Edward Compton (actor)

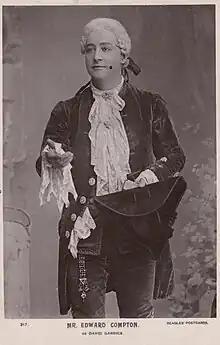
Edward Compton in "David Garrick" (1903)

Compton joined the company of the Adelphi Theatre in London and from September 1879 to July 1880 he accompanied Adelaide Neilson on her successful tour of America, playing in New York, Boston, New Orleans and San Francisco. On completing the tour the company sailed from New York for London with Neilson continuing on to Paris to prepare for her forthcoming marriage to Compton arranged for September 1880. However, while driving in the Bois de Boulogne in August 1880 she suffered a ruptured aneurysm, dying a few hours later. In her will she left Compton £2000. He returned to the Adelphi Theatre for a short period following which he used the bequest to set up the Compton Comedy Company which put on the plays of William Shakespeare and period English comedies across the country from 1881 to 1923. His leading lady was Virginia Frances Bateman (1853–1940), the daughter of the American actor H. L. Bateman. They married at St Peter's Church in Brighton on 12 June 1882 and had five children: the novelist Sir Edward Montague Compton Mackenzie (1883–1972) and the actors Frank Compton (1885–1964), Viola Compton (1886–1971), Ellen Compton (1891–1970), and Fay Compton (1894–1978).